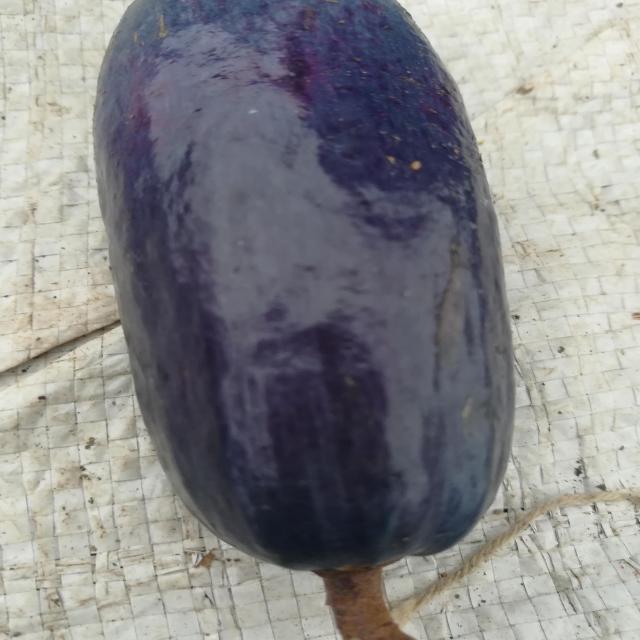
Plum grade: unaffected